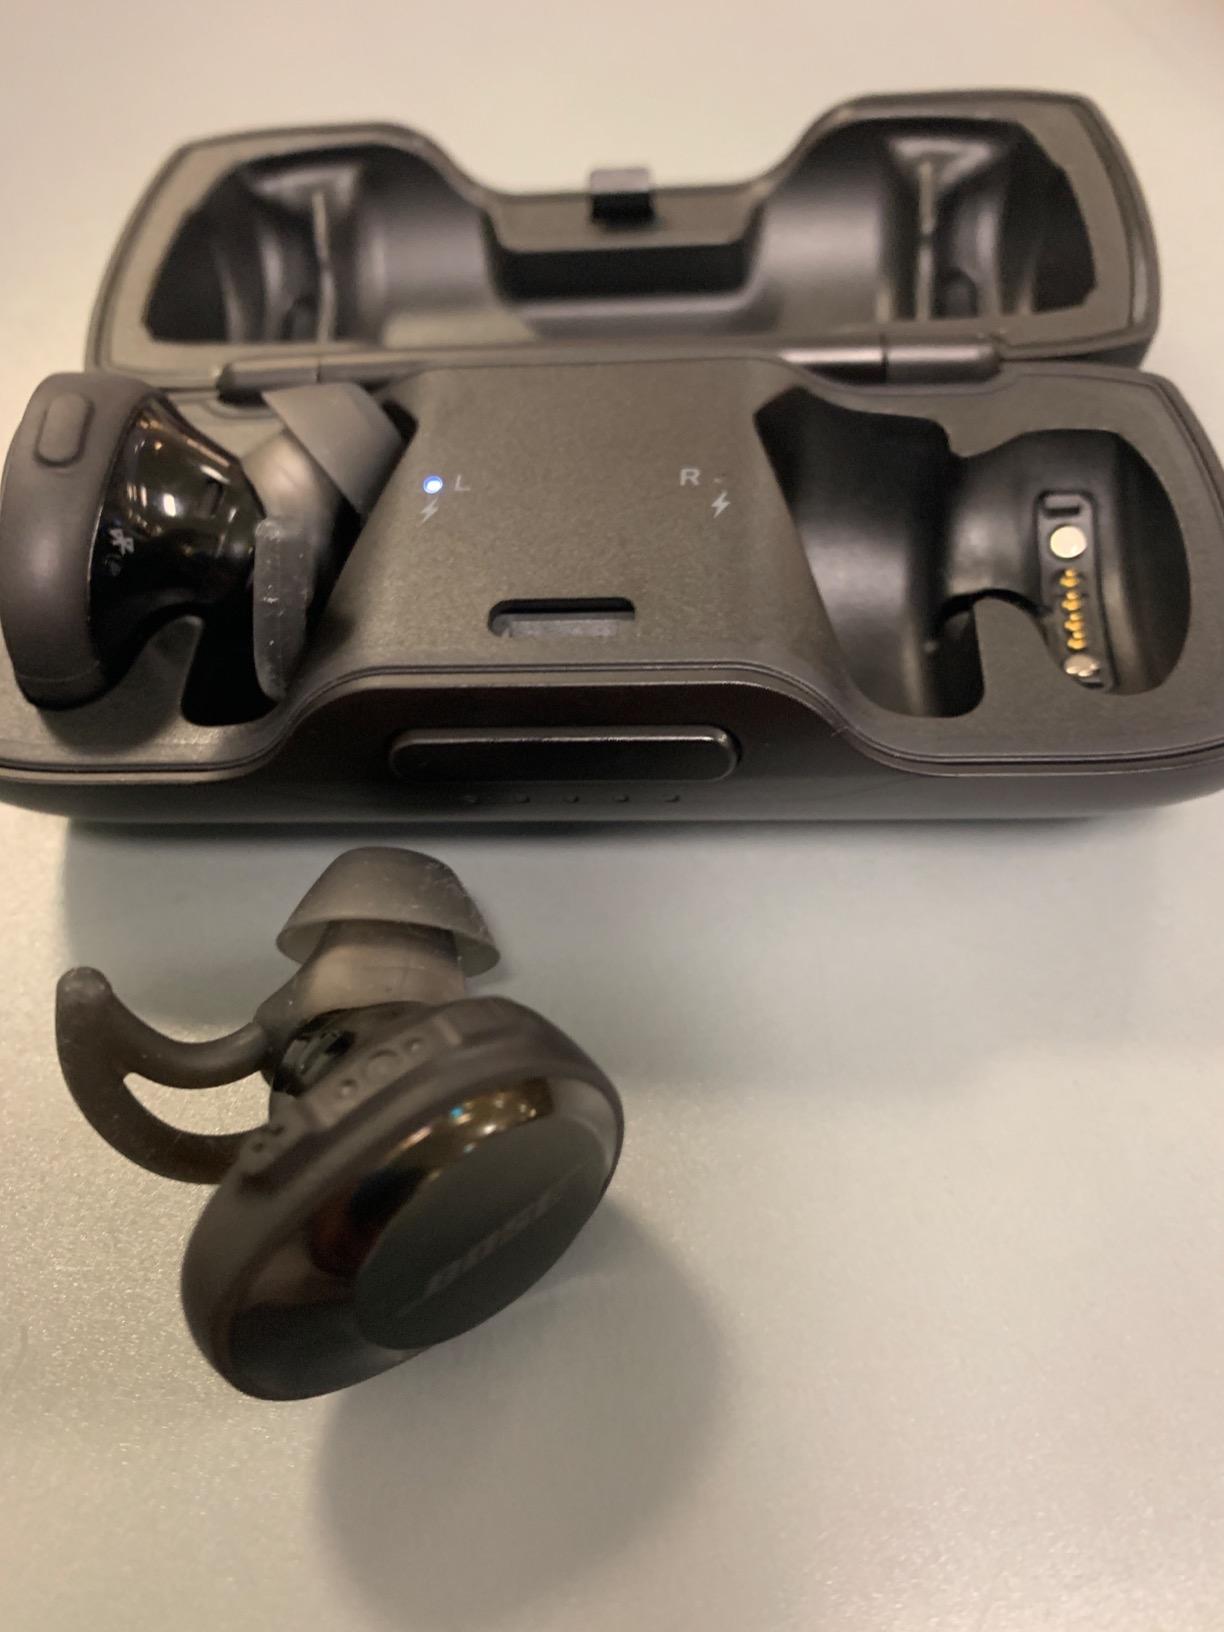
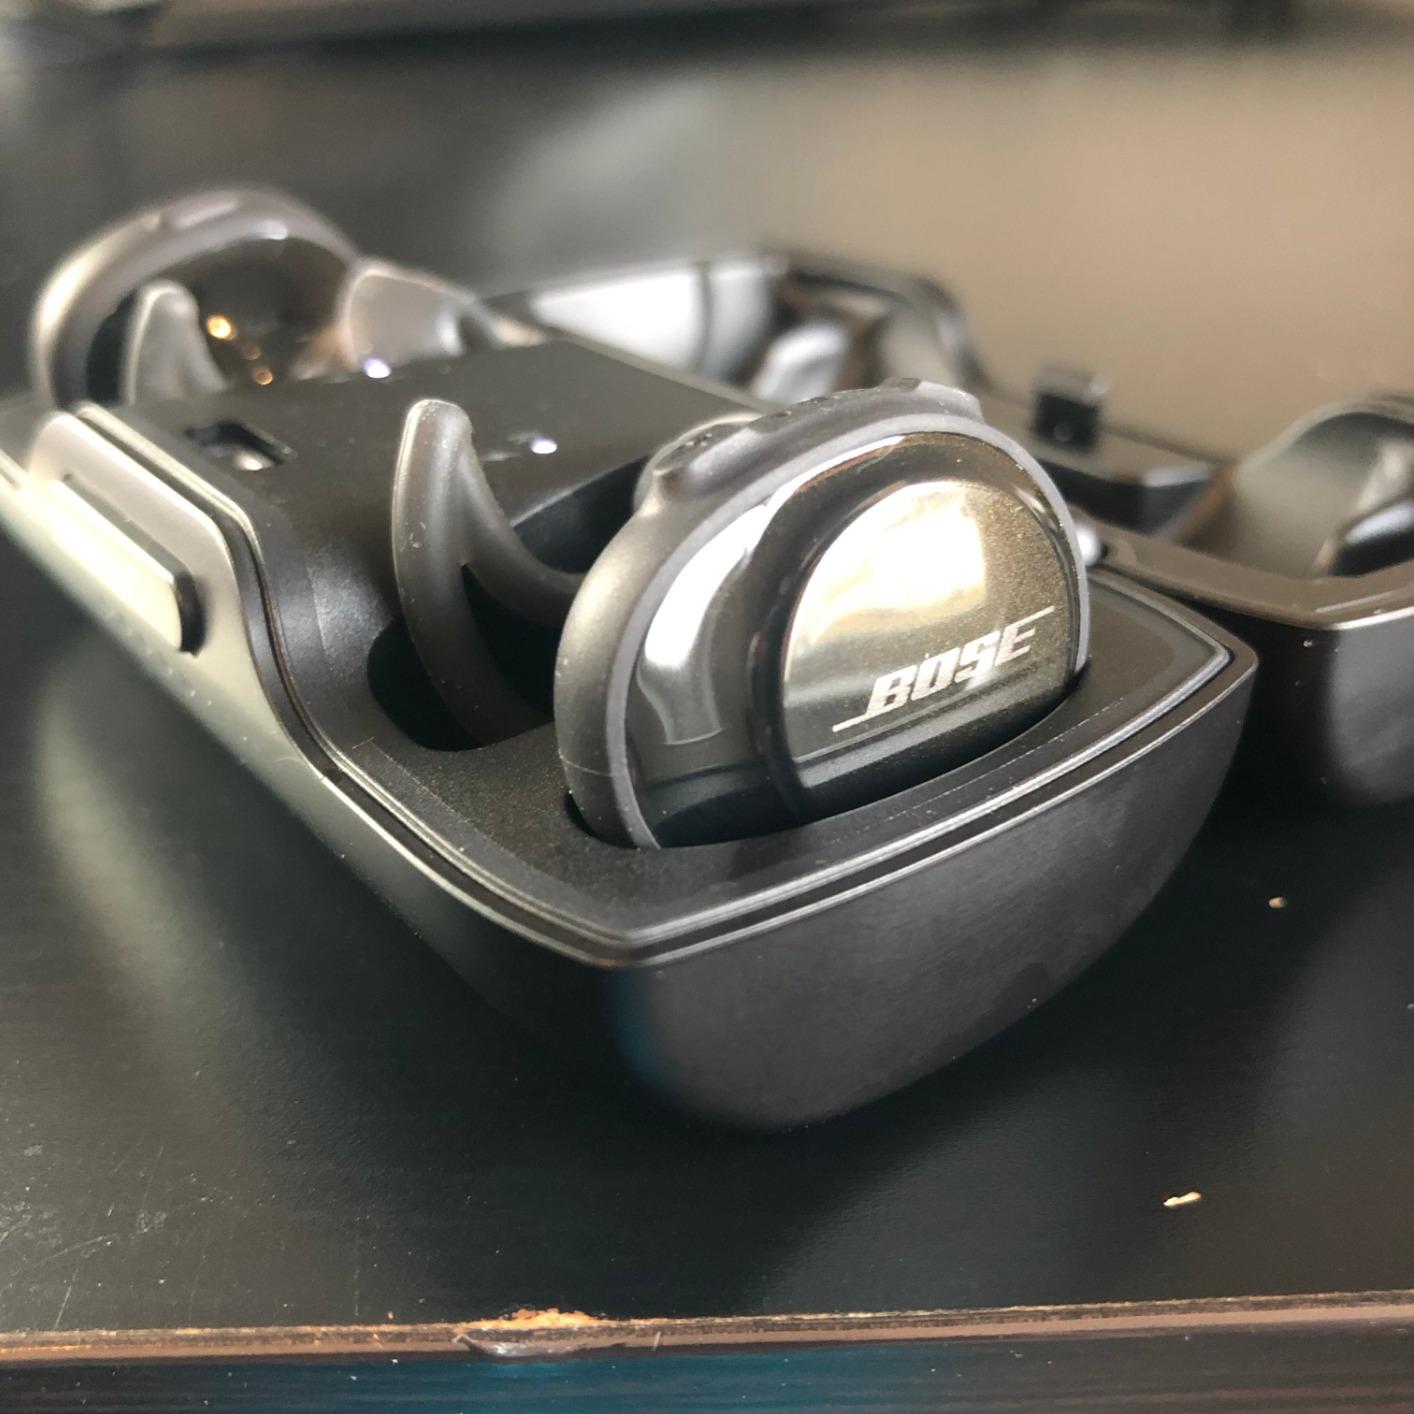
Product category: earbuds
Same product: yes